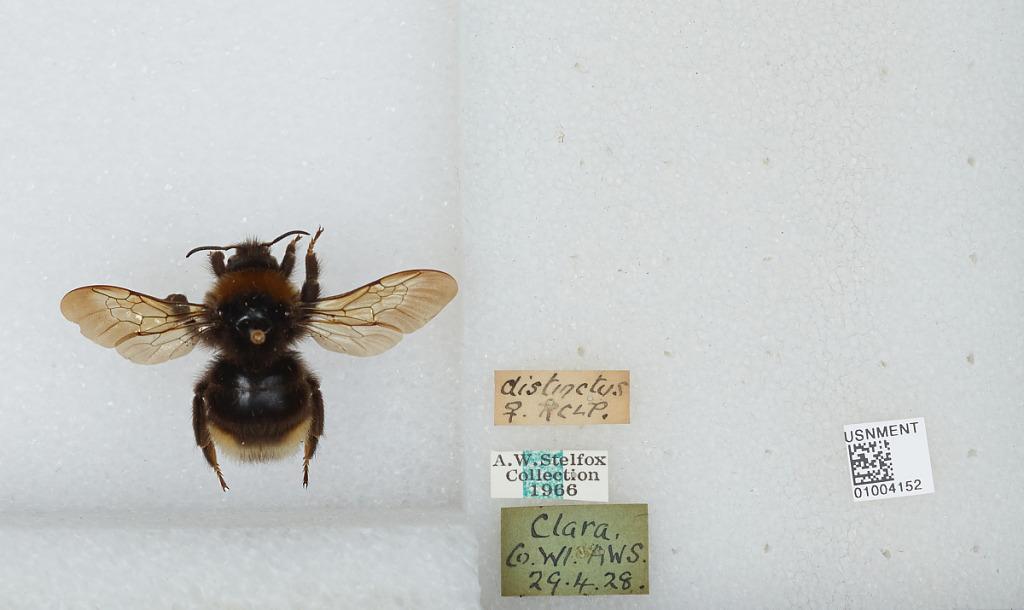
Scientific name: Bombus (Psithyrus) bohemicus Seidl
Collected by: A. Stelfox
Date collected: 1928-4-29
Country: Ireland
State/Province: Offaly
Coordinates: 53.25, -7.5